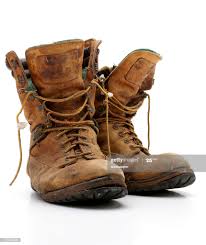
Waste category: shoes